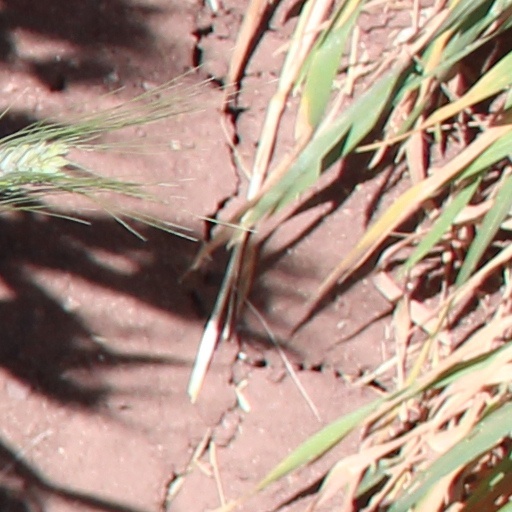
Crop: wheat